Symphony No. 24 (Haydn)

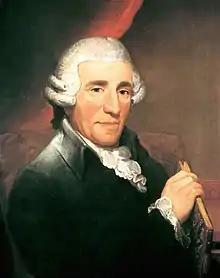
Joseph Haydn

Joseph Haydn wrote Symphony No. 24 in D major, Hoboken I/24, in 1764.